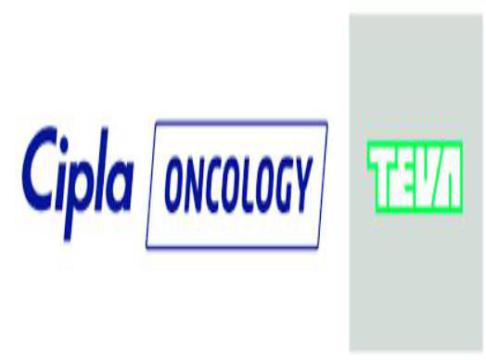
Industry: Others